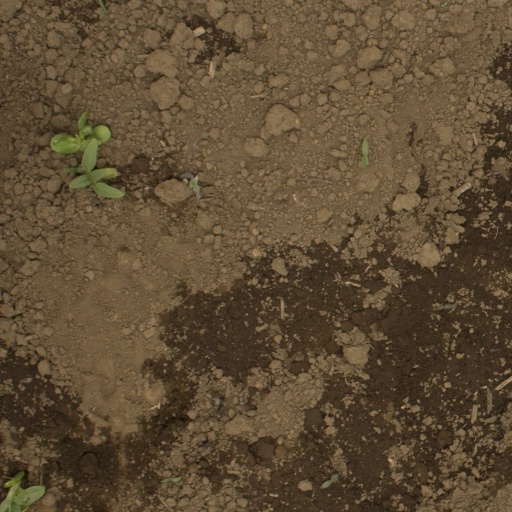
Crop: Jerusalem artichoke